Isaac Slade

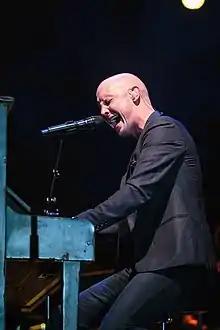
Slade at JazzFest 2016

Slade stated in an interview that one of the first songs that inspired him was "Swallowed" by Bush, and that the lyrics and tune had moved him enough to pursue his career. In a post on AOL Radio Blog, he wrote: